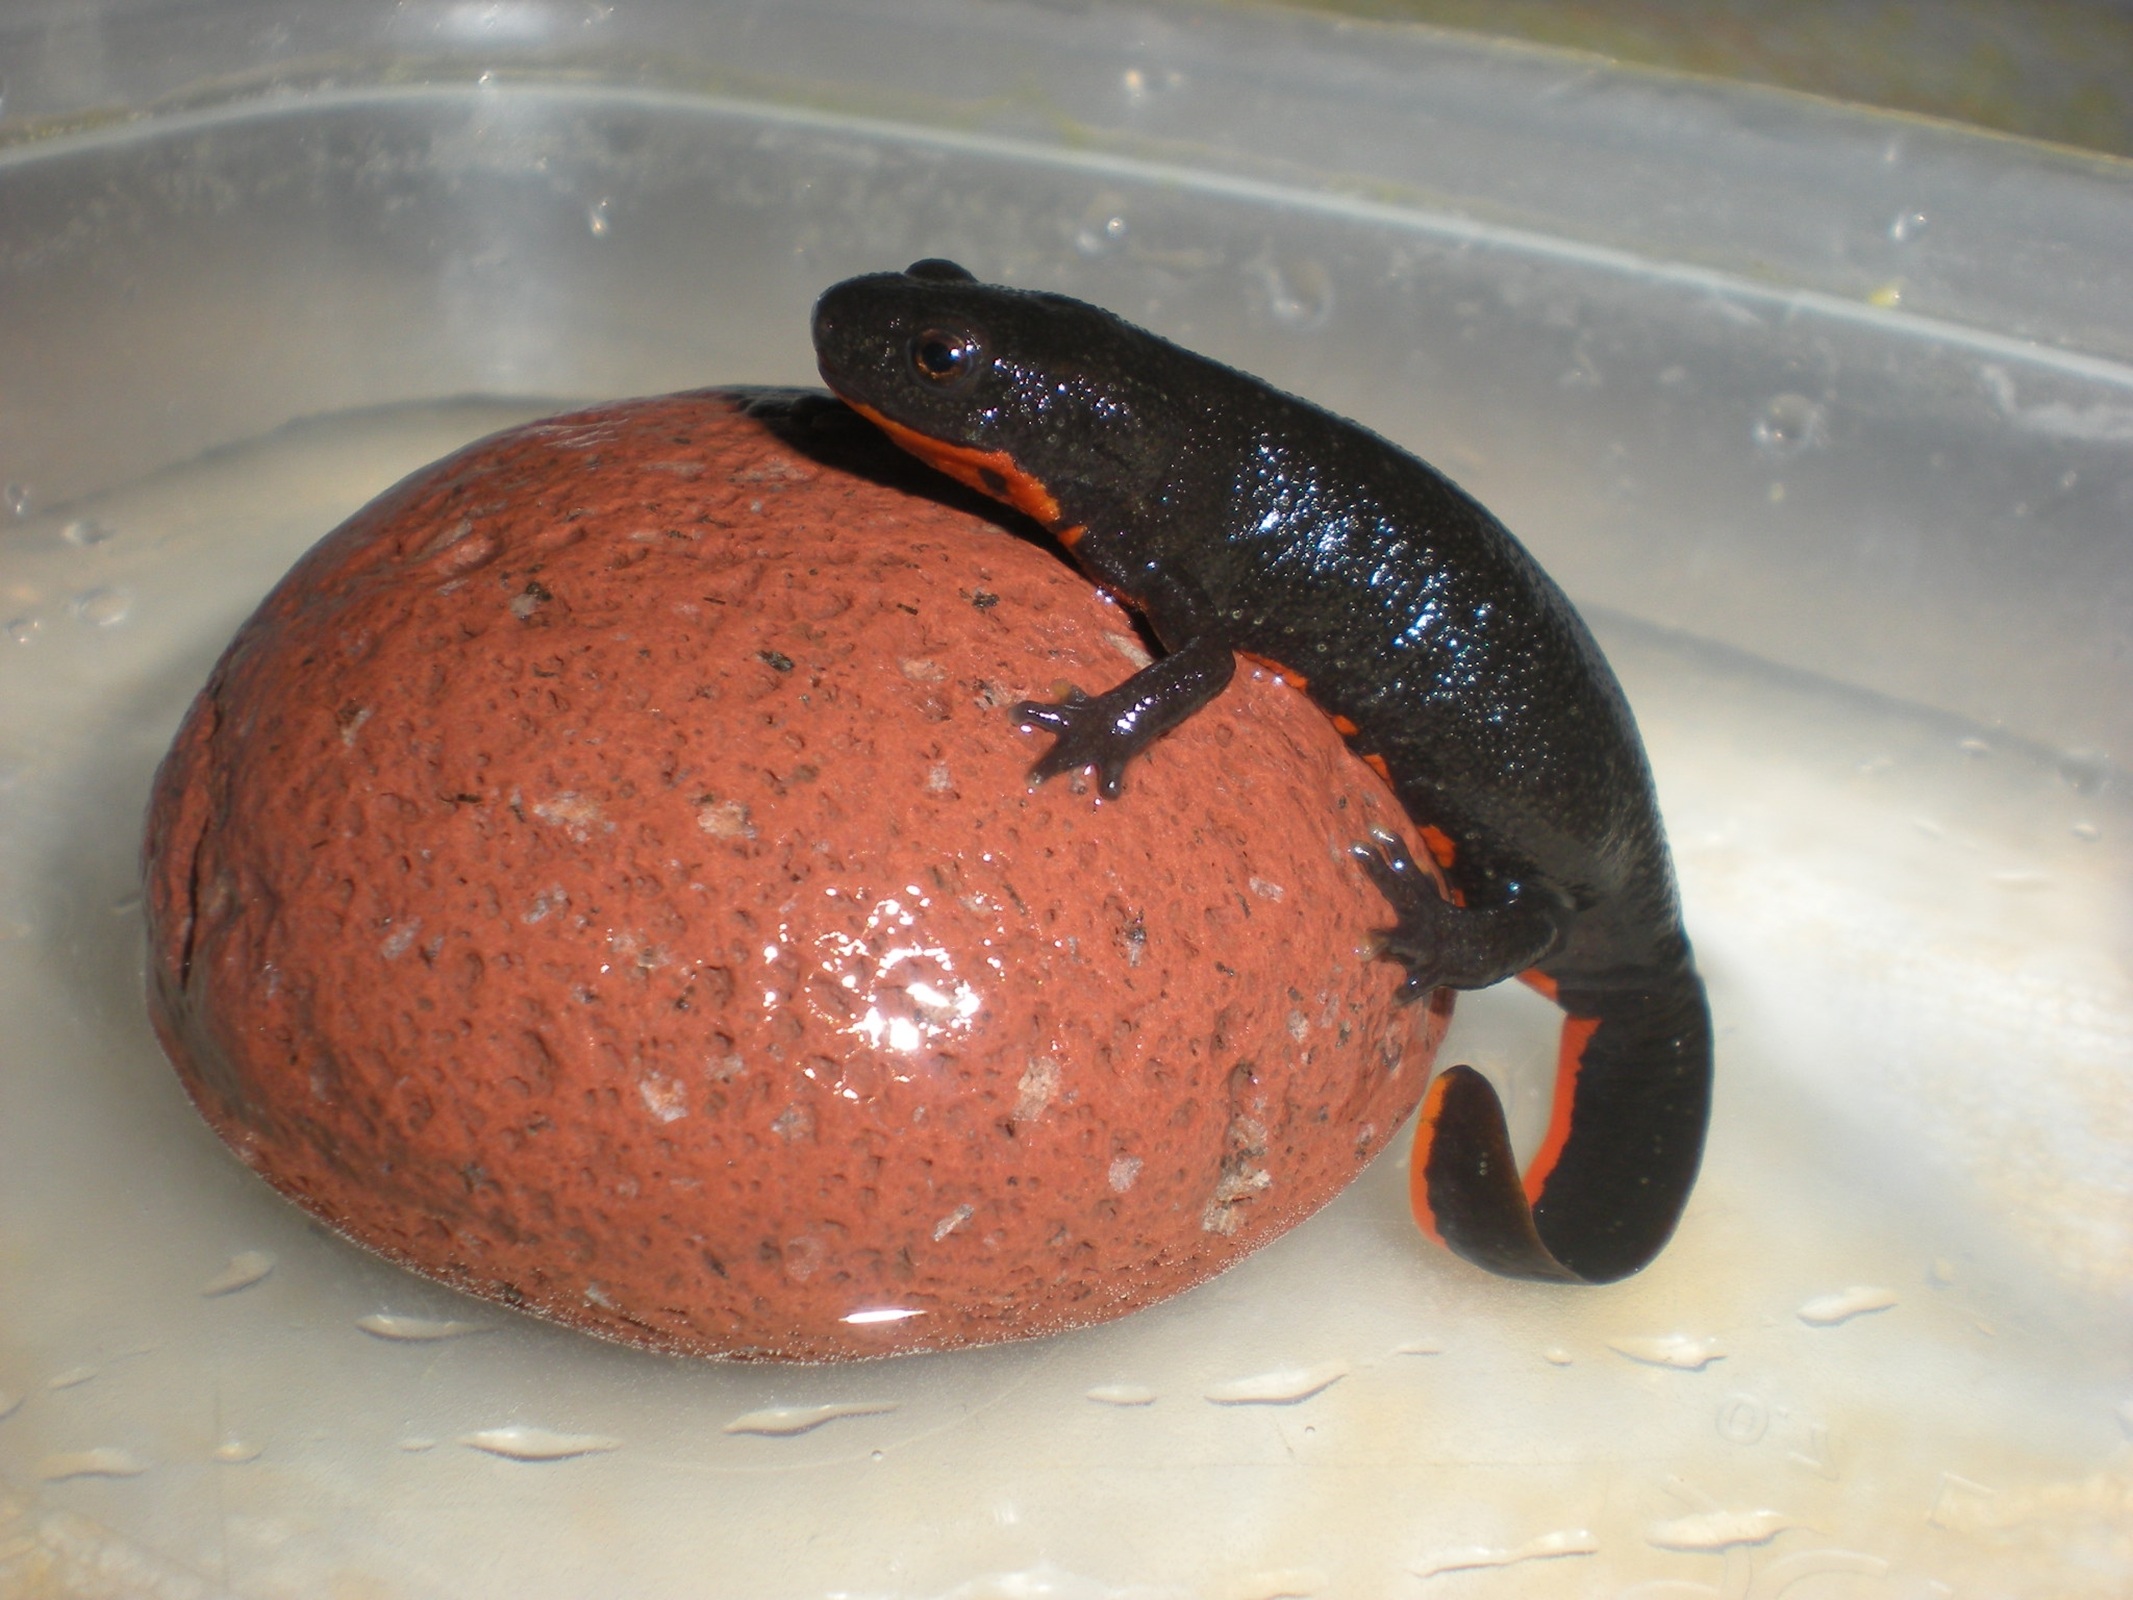
animal, amphibian, newt, protected, salamander, salamandridae, fire bellied newt